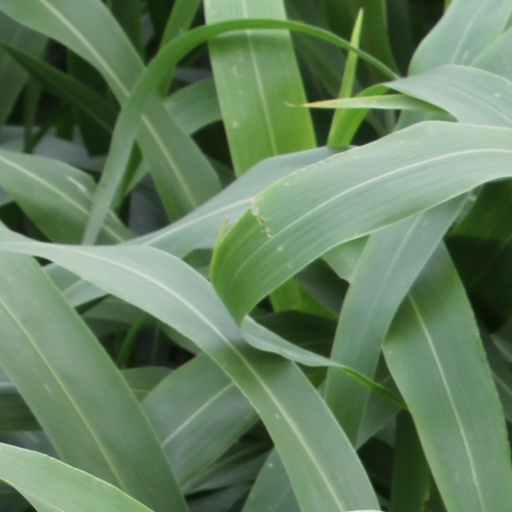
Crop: sorghum